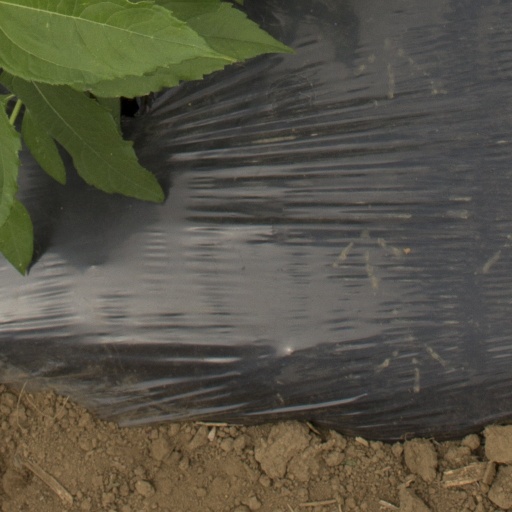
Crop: Jerusalem artichoke